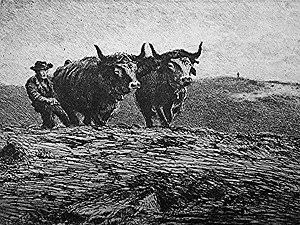
Eugène Viala, né à Salles-Curan le 8 septembre 1859 et mort le 5 mars 1913, est un aquafortiste français.